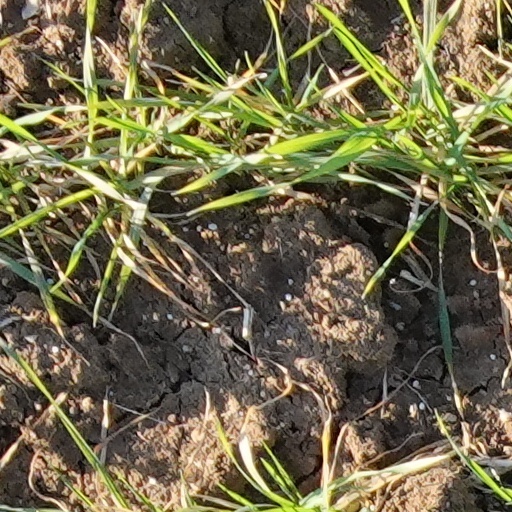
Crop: wheat